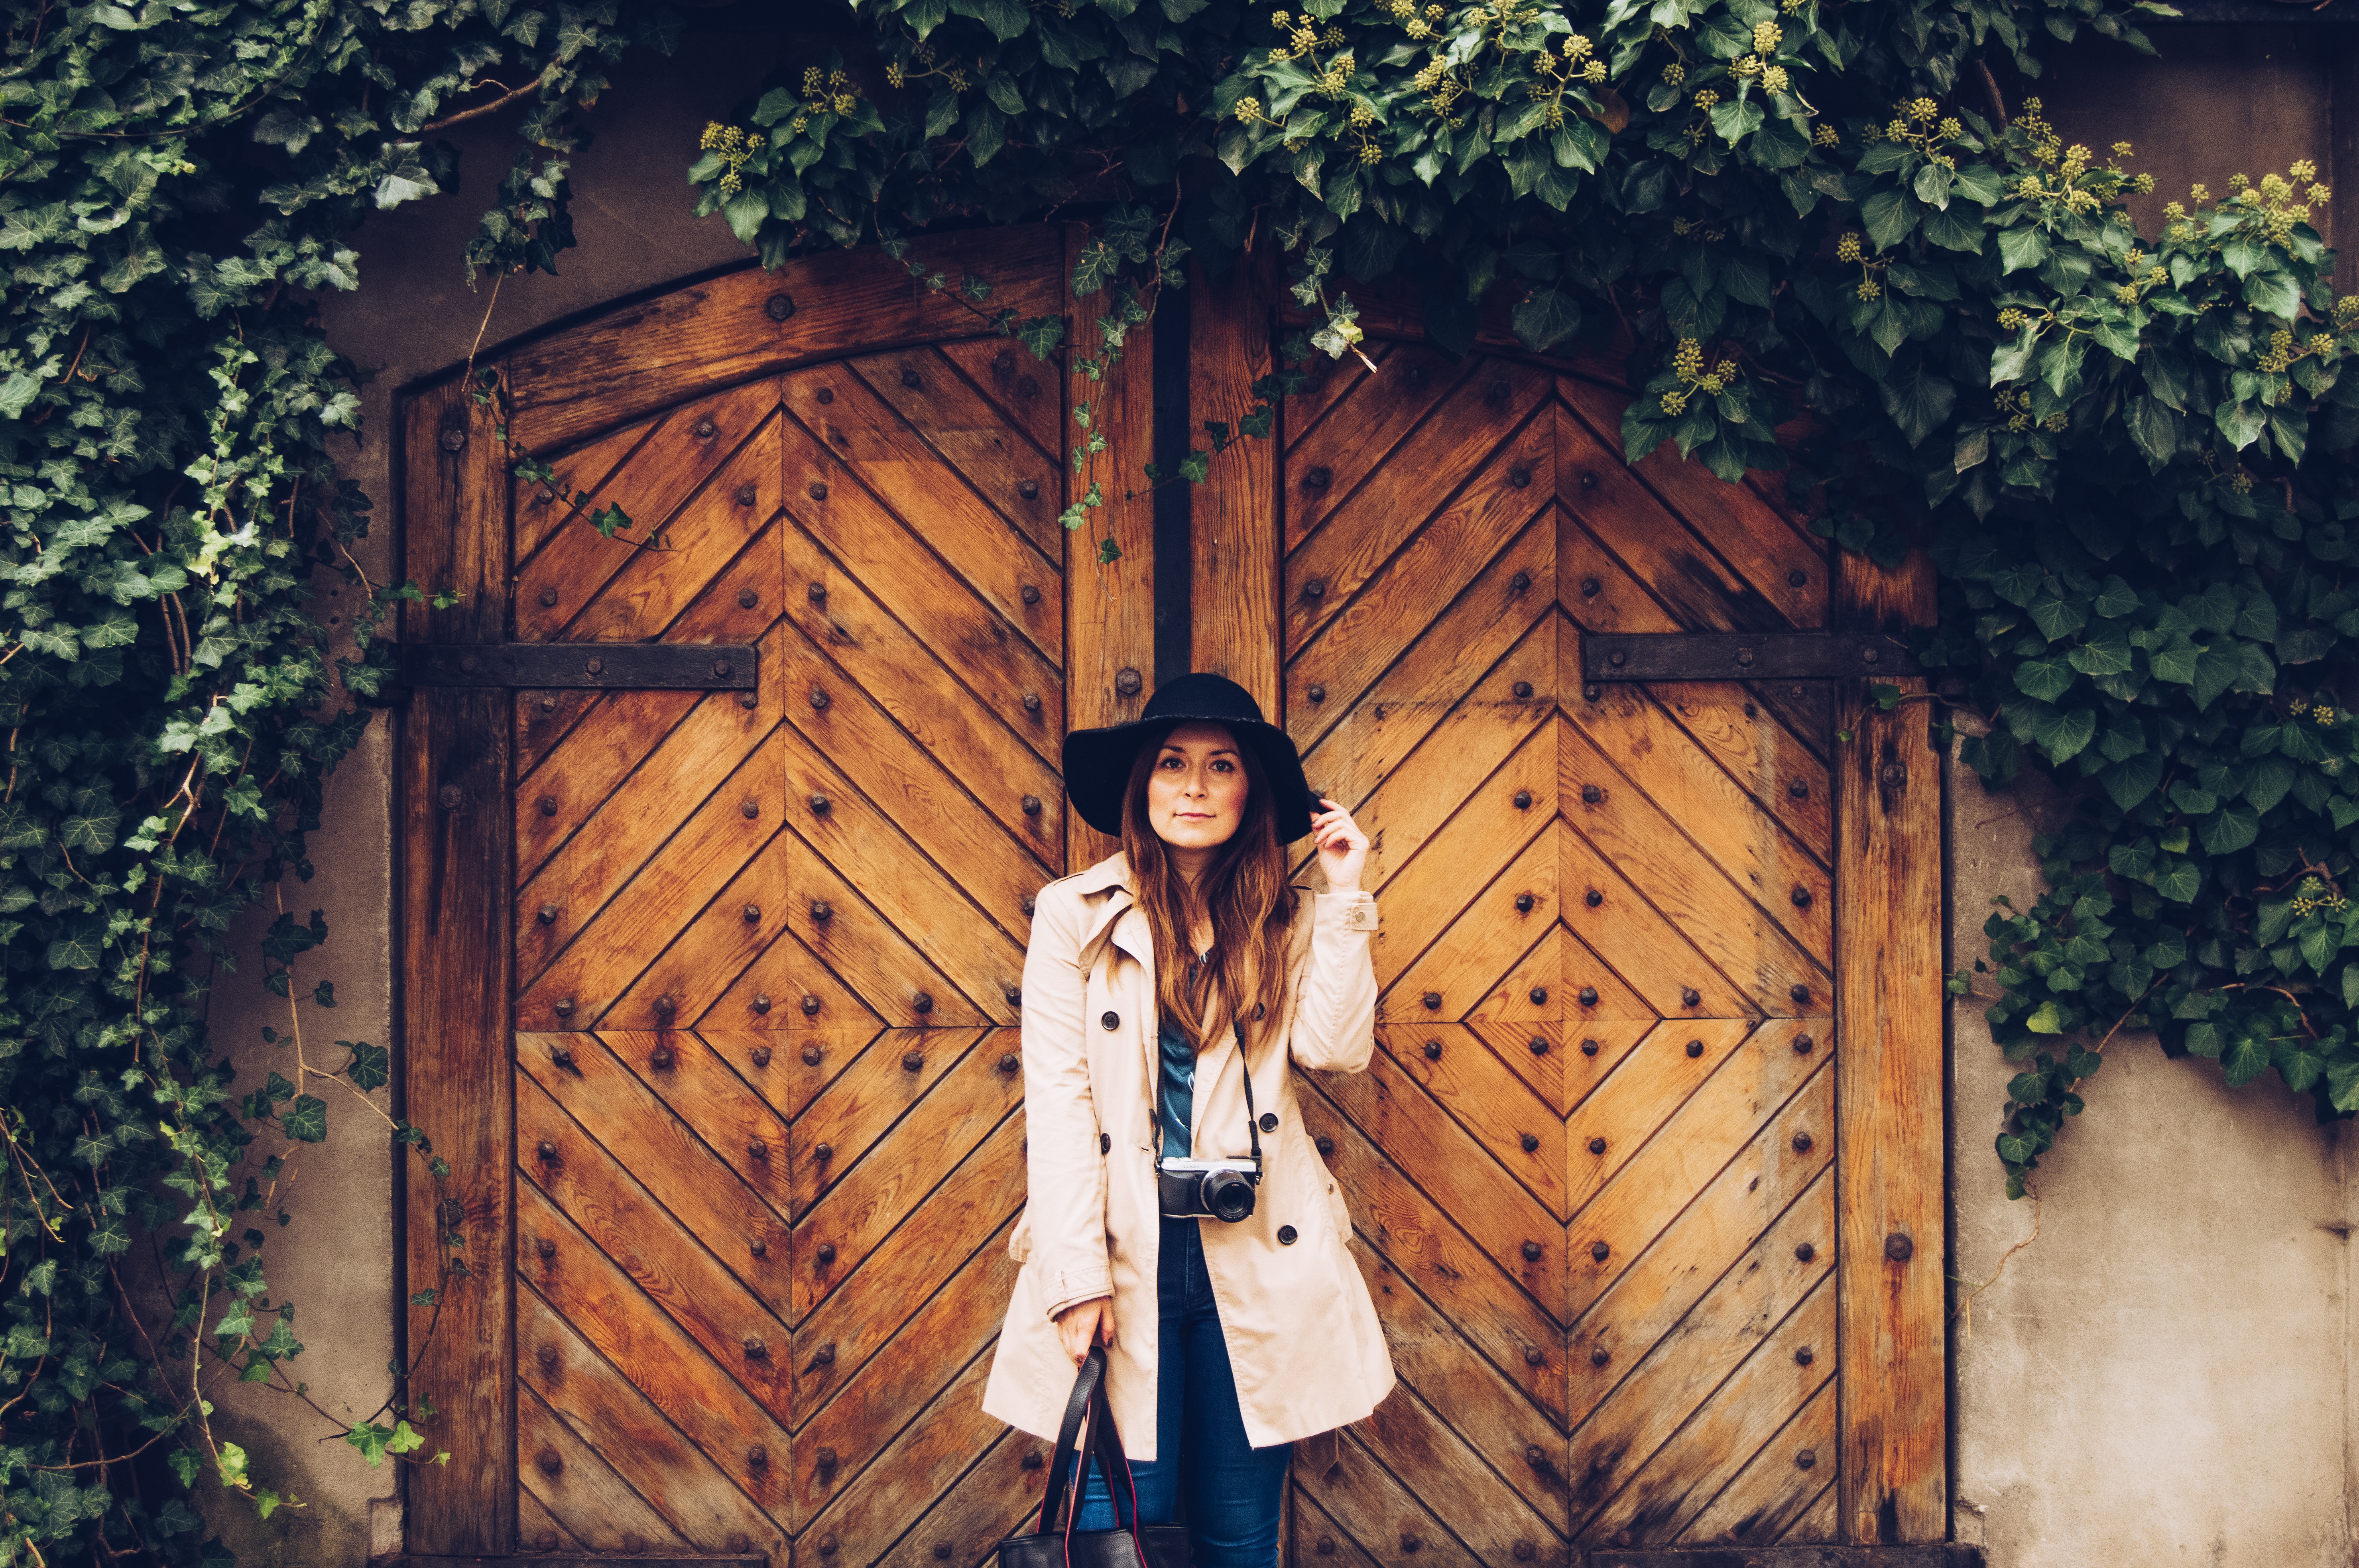
photograph, tree, wood, outdoor structure, girl, shed, backyard, fun